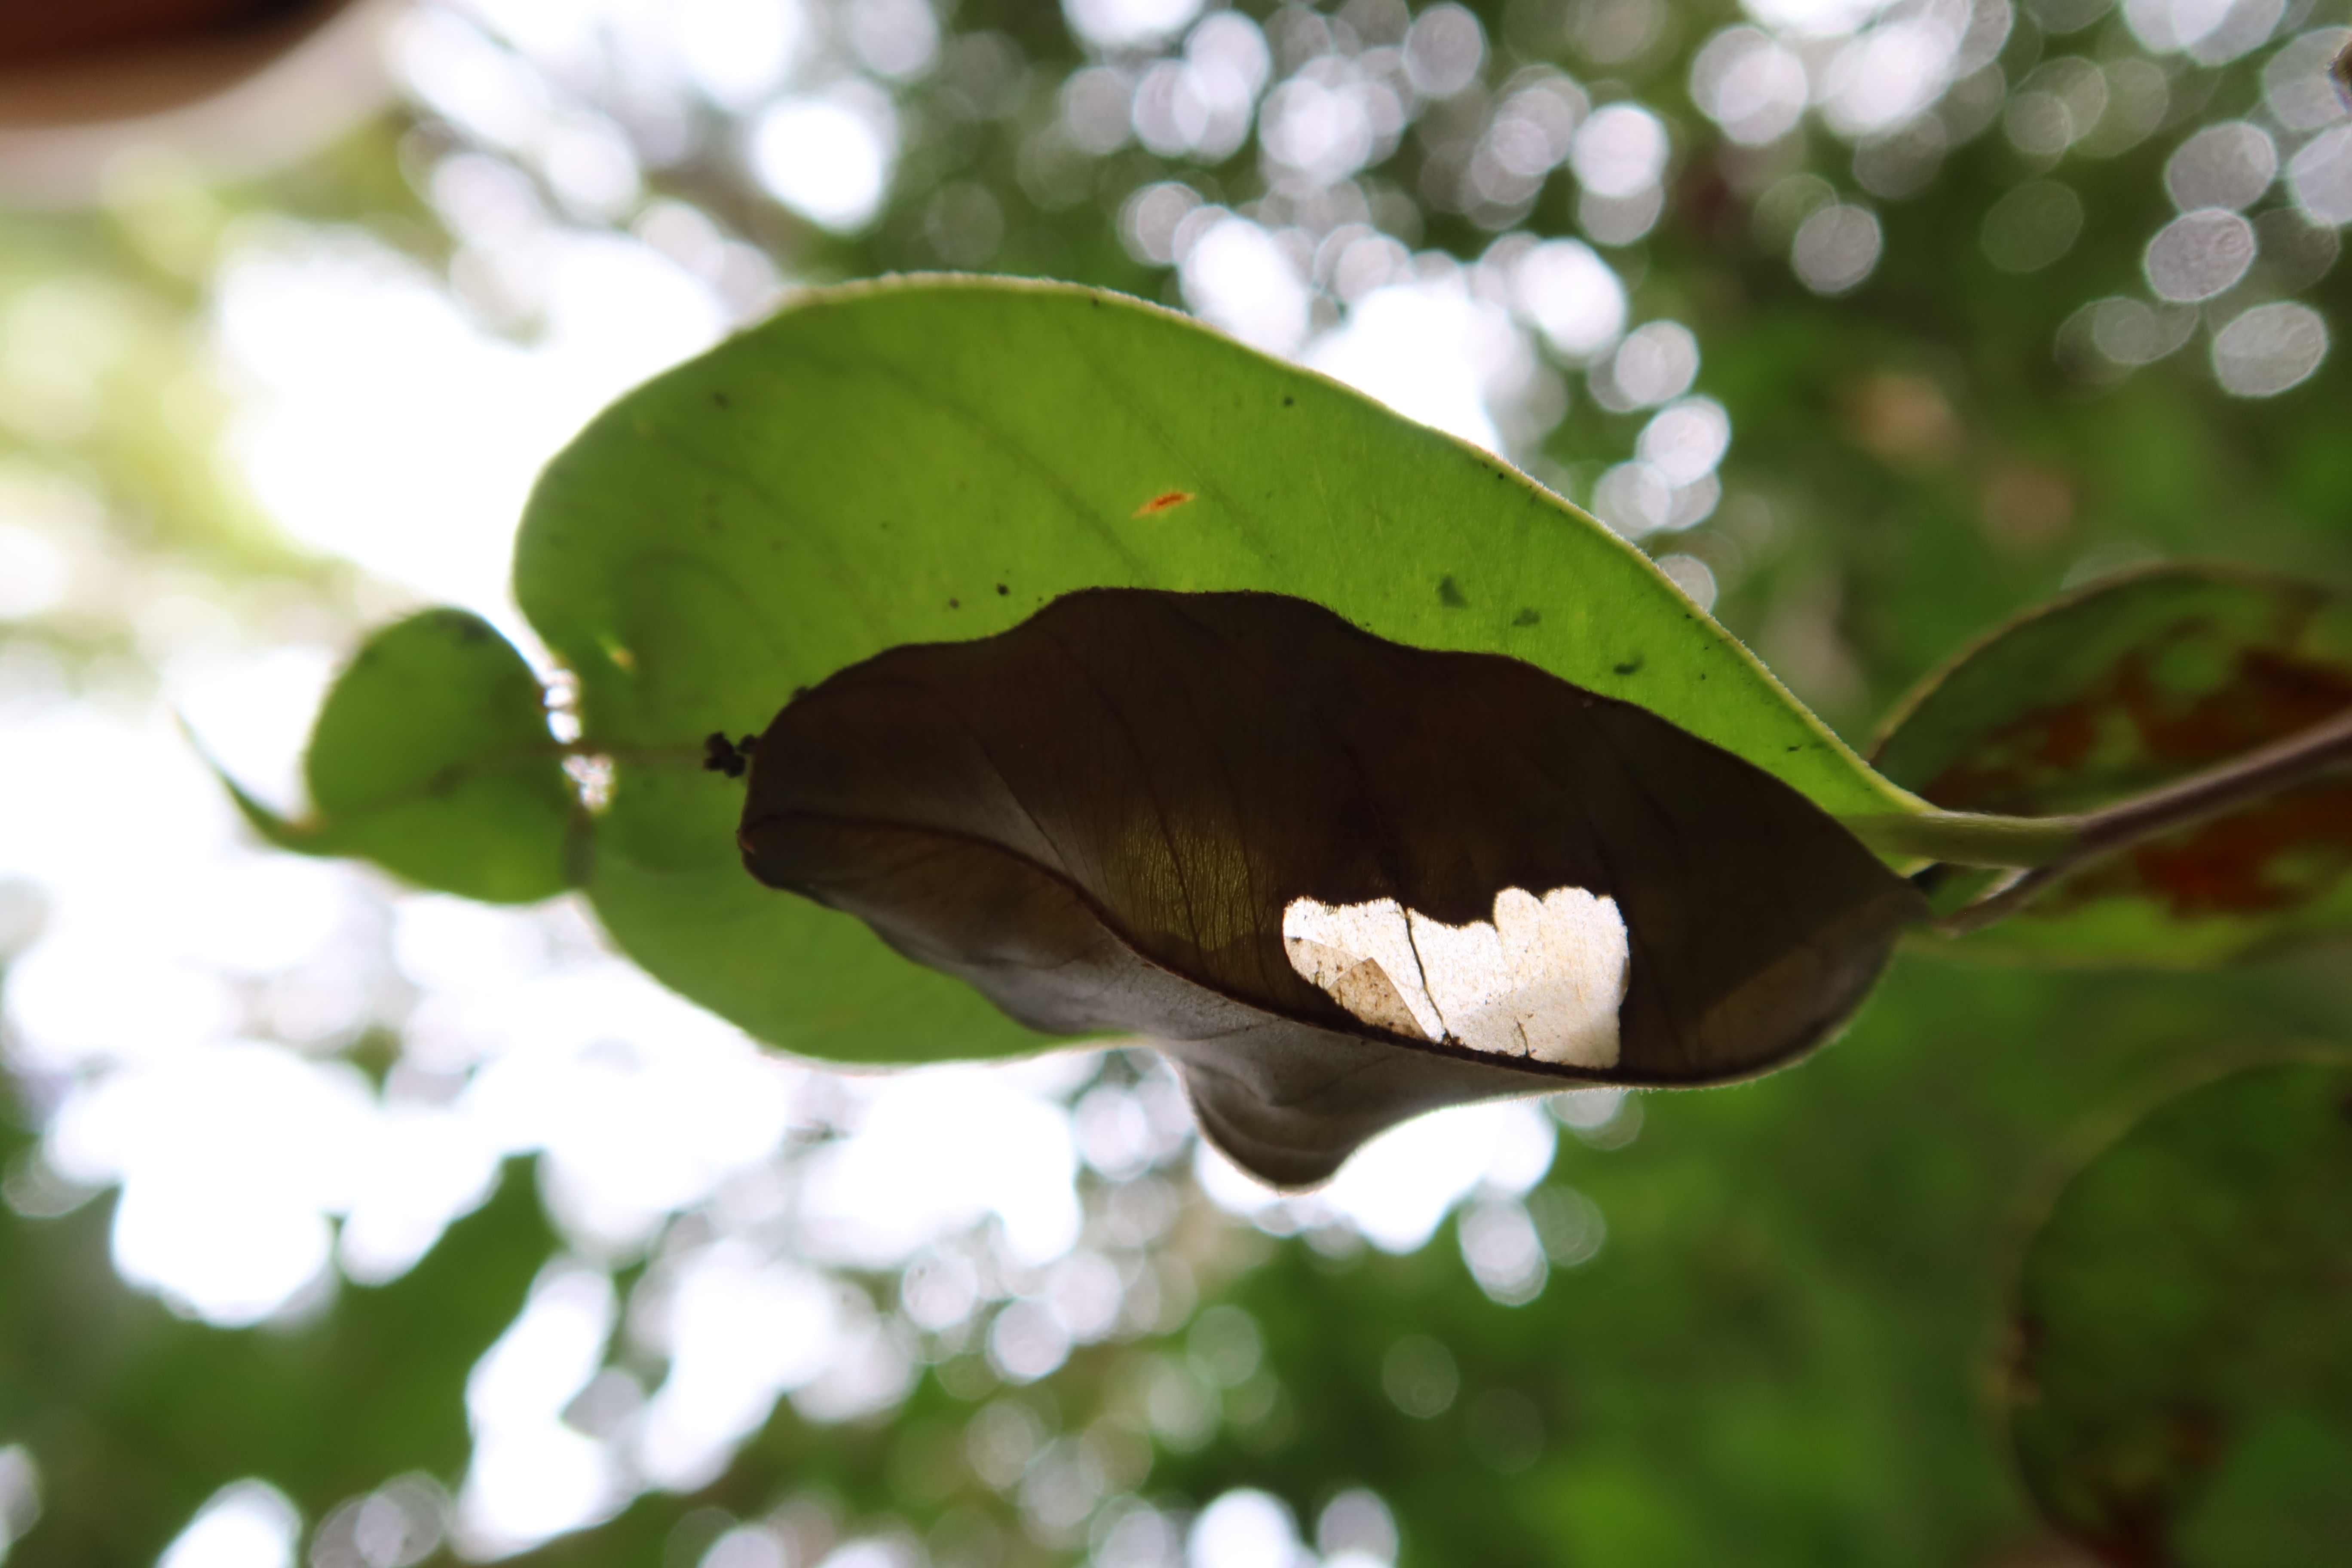
Label: Translucent lesion